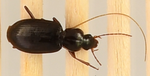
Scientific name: Calathus advena
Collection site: Rocky Mountains NEON (RMNP), plot RMNP_007